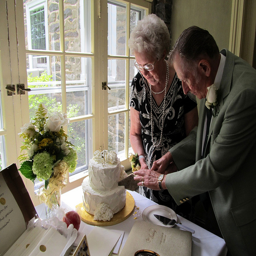
A man and a woman cutting a white cake.
An older couple cutting a wedding cake together.
A man cutting up a double layered cake.
An man and woman in formal attire, stand in the angle created between a pair of multi-paned windows and a linen-covered table that is holding a green and white bouquet and a plate with a white cake, as both cut into the cake.
A man and a women who are cutting a cake.